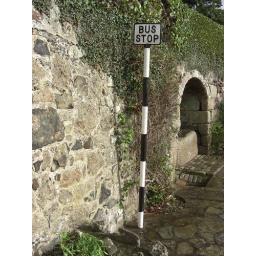
Cast iron bus stop sign in Bradley Road Bovey Tracey. Note the wayside trough behind.